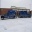
Label: ambulance